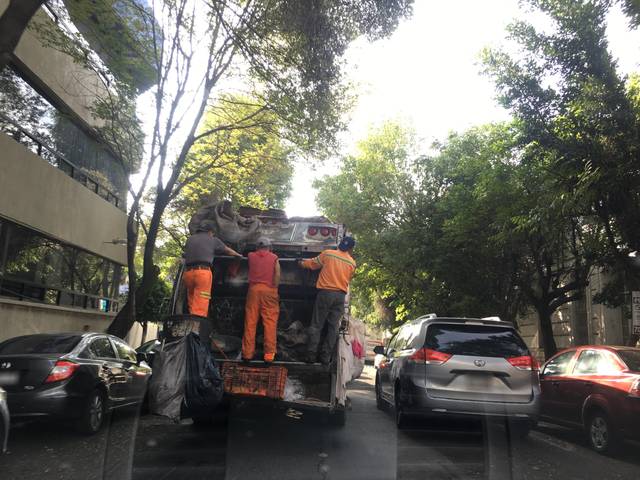
Region: Mexico
Coordinates: 19.409, -99.181